Robert Creighton (1593–1672)

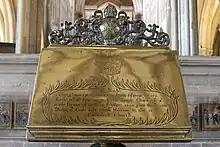
Lectern given to Wells Cathedral by Robert Creighton on his appointment as Dean of Wells in 1660

At the outbreak of the First English Civil War he retired to Oxford, where he was made D.D. and acted as the king's chaplain, later holding the same office under Charles II. On the fall of Oxford he escaped into Cornwall in disguise and embarked for the continent. He was a member of the court of Charles II in his exile, and John Evelyn (who attests to his learning) heard him preach at St. Germain on 12 August 1649, and subsequently at the Restoration at the Chapel Royal, St. Paul's Cathedral and an 'extravagant' sermon given before the House of Commons on 27 April 1663 at St. Margaret's, Westminster.